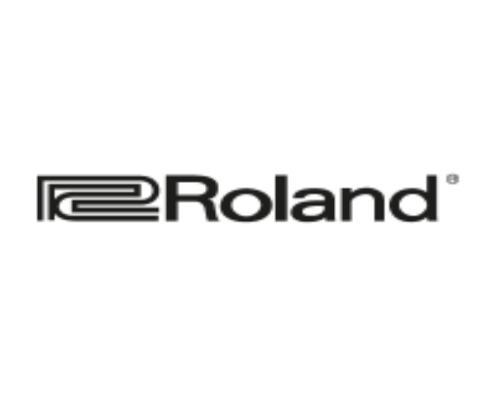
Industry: Electronic